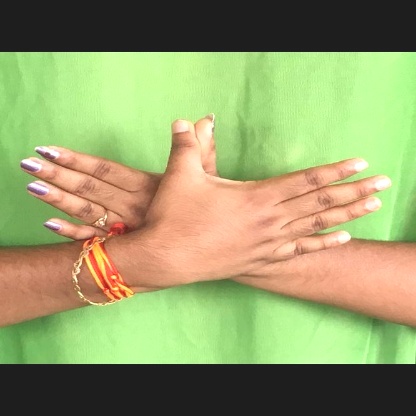
Mudra: Garuda